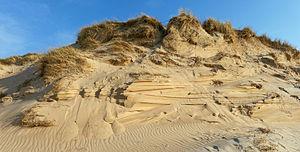
Affleurements argileux dans les dunes de la Slack près d'Ambleteuse.
Le parc naturel régional des caps et marais d'Opale se situe dans le département français du Pas-de-Calais, en région Hauts-de-France, entre les villes de Calais, Saint-Omer, Boulogne-sur-Mer et Étaples. Il constitue l'un des quatre parcs naturels régionaux de cette région. Il est né en mars 2000 du regroupement des parcs du Boulonnais et de l'Audomarois. Le syndicat mixte qui gère le parc associe, fin 2013, 154 communes adhérentes et 5 communes associées, six intercommunalités, cinq organismes consulaires, le département et la région. Sa direction est présidée depuis le 19 mai 2016 par le maire de Wirwignes, Philippe Leleu.